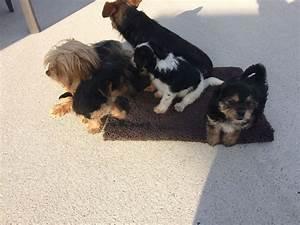
dog